The Dry (film)

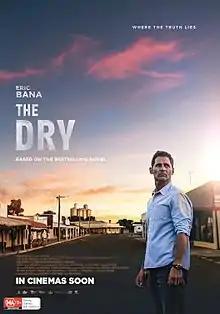
Australian release poster

The Dry is a 2020 Australian mystery drama thriller film directed by Robert Connolly, from a screenplay by Connolly and Harry Cripps, and is based on the 2016 book of the same name by Jane Harper. The film stars Eric Bana, Genevieve O'Reilly, Keir O'Donnell and John Polson.